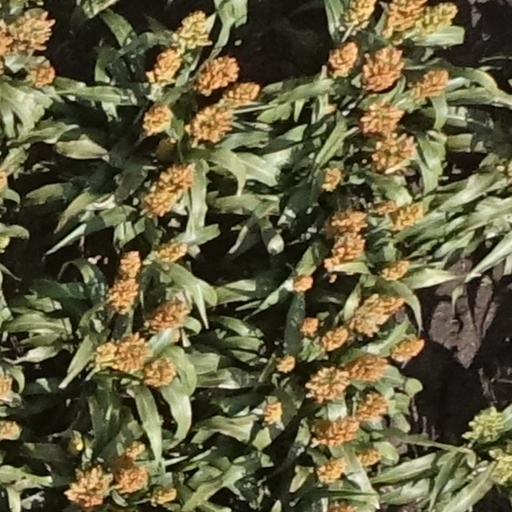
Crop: sorghum